Brian Wilson (song)

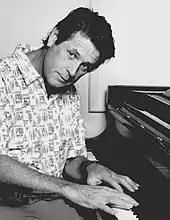
The song's subject, Brian Wilson, in 1990

The song was written by singer/guitarist Steven Page in his parents' basement around his twentieth birthday, in 1990. The first lines of the song chronicle one of Page's many late-night journeys to Sam the Record Man on Yonge Street. The song generally tells the story of a man whose life parallels that of the Beach Boys' Brian Wilson, particularly during his time spent with psychologist Eugene Landy after Wilson was diagnosed with mental illness, and, more broadly, with lyrics about suffering from comorbid mental illness and obesity.